Chernogorovka-Novocherkassk complex

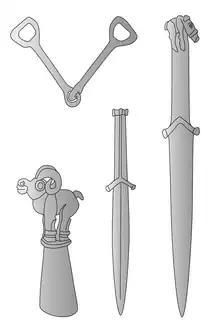
Arzhan I bronze artifacts: horsebit with horseshoe shape, decorative pole cover and daggers, circa 800 BCE.

Due to the Central Asian contribution in its formation, the Chernogorovka-Novocherkassk complex exhibited similarities with the other early nomadic cultures of the Eurasian steppe and forest-steppe which existed before the 7th century BC, such as the Aržan culture, so that these various pre-Scythian early nomadic cultures were thus part of a unified Aržan-Chernogorovka cultural layer originating from Central Asia, with the early Scythian culture being materially indistinguishable from the Chernogorovka-Novocherkassk complex.